Quentin Matsys

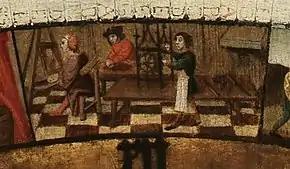
Detail of a Calendar Clock Face, which shows the artist with his 'brothers' Joost the clockmaker and Jan

During the greater part of the 15th century, the centres in which the painters of the Low Countries most congregated were Tournai, Bruges, Ghent and Brussels. Leuven gained prominence toward the close of this period, employing workmen from all of the crafts including Matsys. Not until the beginning of the 16th century did Antwerp take the lead which it afterward maintained against Bruges, Ghent, Brussels, Mechelen and Leuven. Because no guild records were kept prior to 1494 in Leuven there is no concrete proof that Matsys attained his master's status there; however, historians generally accept this to be the location of his early training because he had not been previously registered in Antwerp as an apprentice. As a member of Antwerp's Guild of Saint Luke, Matsys is considered to be one of its first notable artists. Existing records of guild laws and regulations from the 16th century indicate that it is highly unlikely that Matsys was self-taught, despite accounts in Carel van Mander's "Schilderboeck" (1604) stating that Matsys studied under no artist.